Aleksandr Mukhin

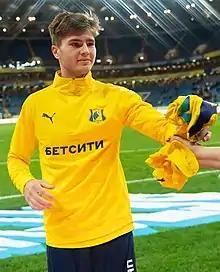
Mukhin with Rostov in 2022

Aleksandr Olegovich Mukhin (born 29 April 2002) is a Russian football player who plays for FC Rostov.